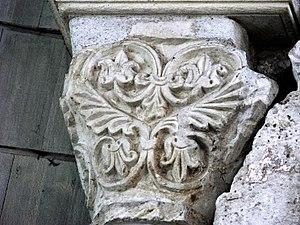
Abbatiale Notre-Dame de Bernay (Eure), chapiteau sculpté
L'abbaye Notre-Dame de Bernay est située à Bernay dans l'Eure en Normandie. Son église abbatiale par la précocité des talents de ceux qui l'ont conçue en fait un point de départ pour comprendre les réalisations majeures de l'art normand, y chercher les premières manifestations de l'architecture romane en Normandie et y suivre le progrès des techniques ainsi que du style architectural et décoratif.